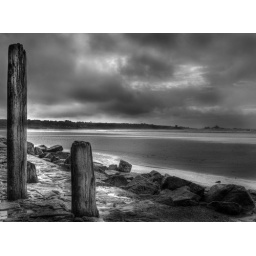
St Ouen beach with Rocco tower and Corbiere in the distance.